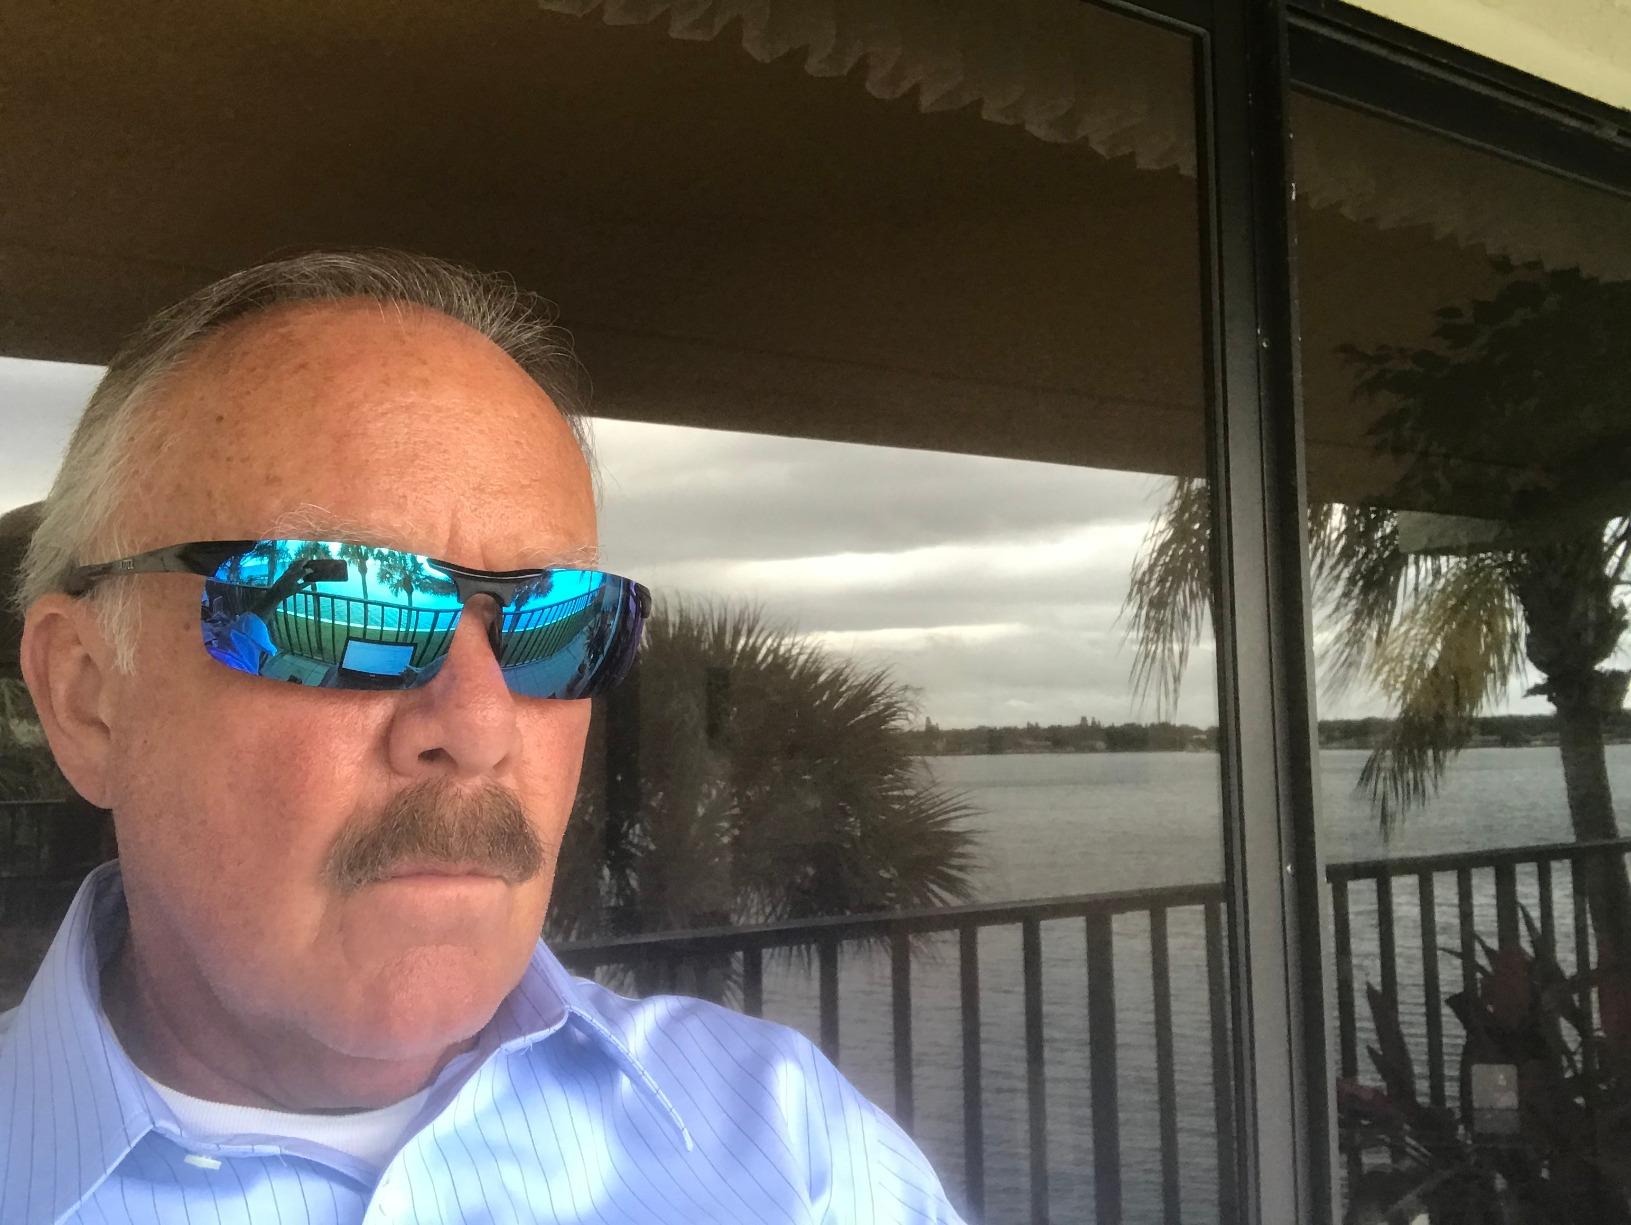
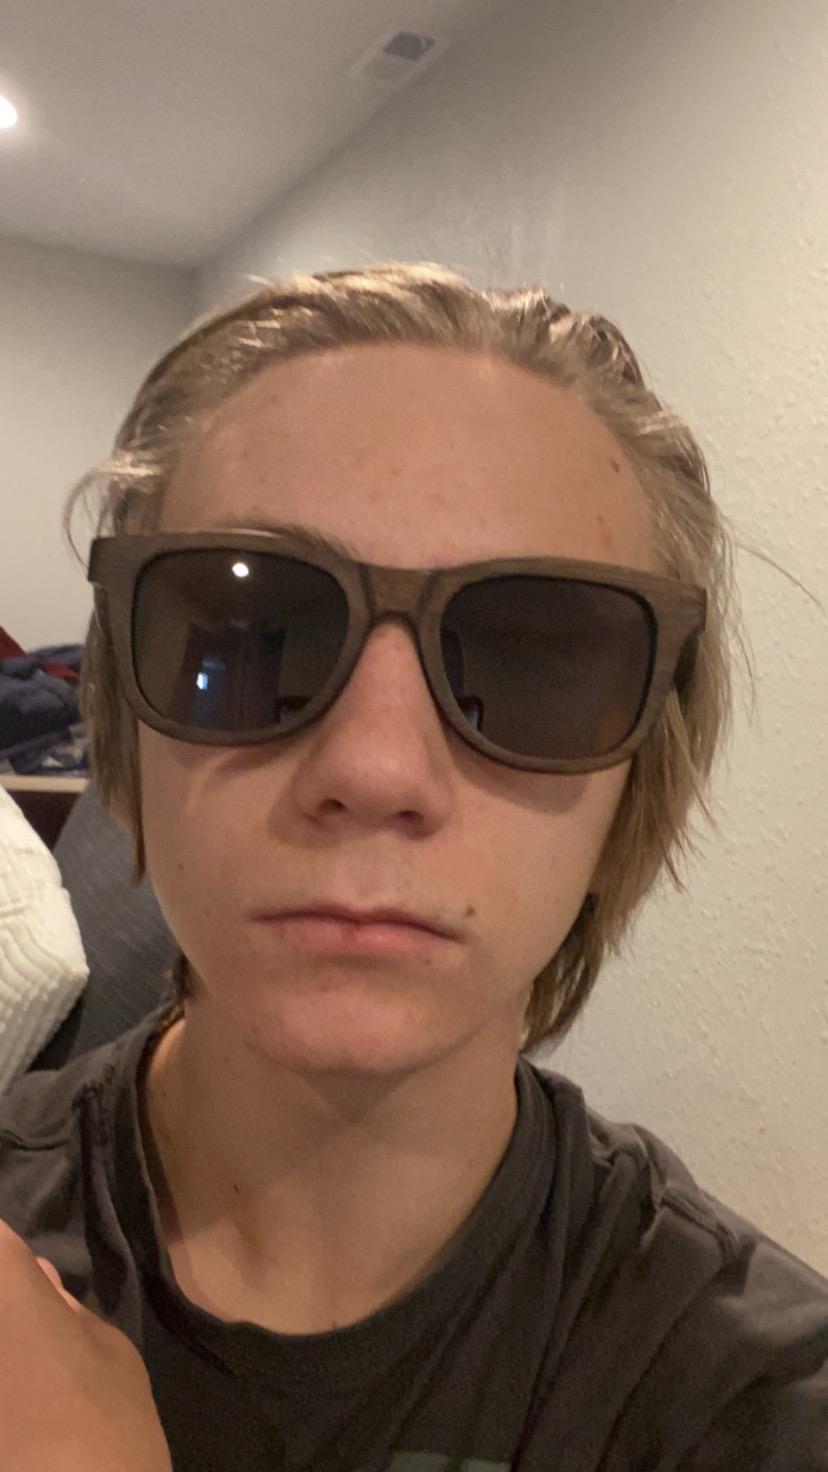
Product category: accessories_sunglasses
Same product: no